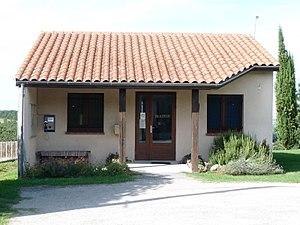
Mairie de Seyre, Haute-Garonne, France
Seyre est une commune française située dans le département de la Haute-Garonne, en région Occitanie.